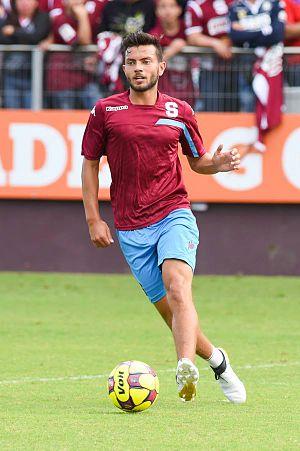
Keven Alemán est un joueur international canadien de soccer né le 25 mars 1994 à San José. Il évolue au poste de milieu offensif avec le Republic de Sacramento, en USL.